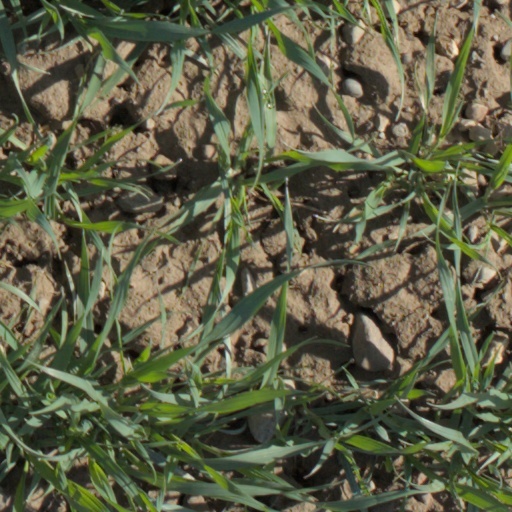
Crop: wheat